Banner of Misericordia

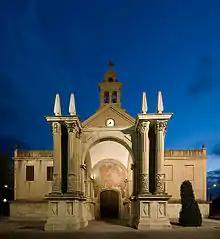
The sanctuary of Misericordia of Reus at present.

The project of the banner and the restoration of the Sanctuary enter fully into the controversy over Gaudí's birthplace, which is disputed by Reus and Riudoms. The paternal family was from Riudoms and his mother was of Reus, separated by a few kilometers. Gaudí's childhood was divided between these two villages, so it is likely to think that he felt himself a son of both.